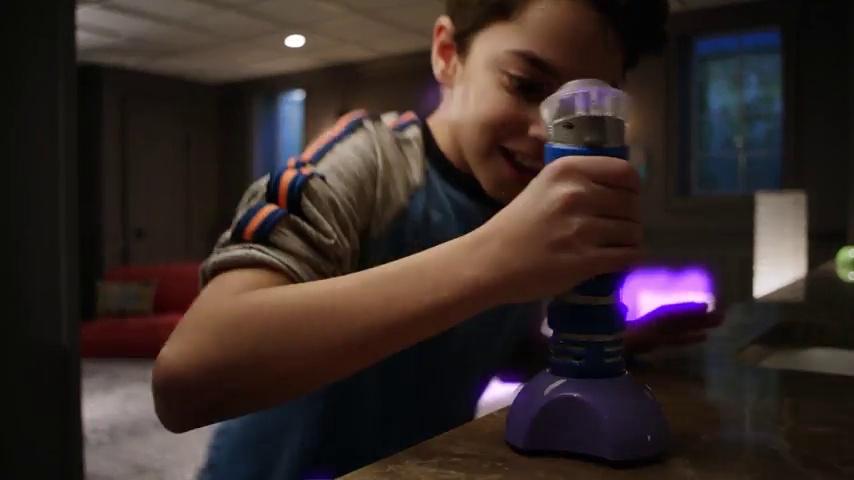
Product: Ultra Dash
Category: Toys & Games | Games & Accessories
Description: Move fast when the colors flash.
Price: $17.50
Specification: ASIN:B06XX79W45|ShippingWeight:12ounces(Viewshippingratesandpolicies)|DomesticShipping:ItemcanbeshippedwithinU.S.|InternationalShipping:ThisitemcanbeshippedtoselectcountriesoutsideoftheU.S.LearnMore|DateFirstAvailable:March29,2017